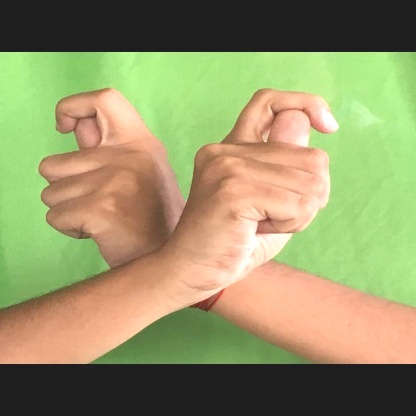
Mudra: Berunda